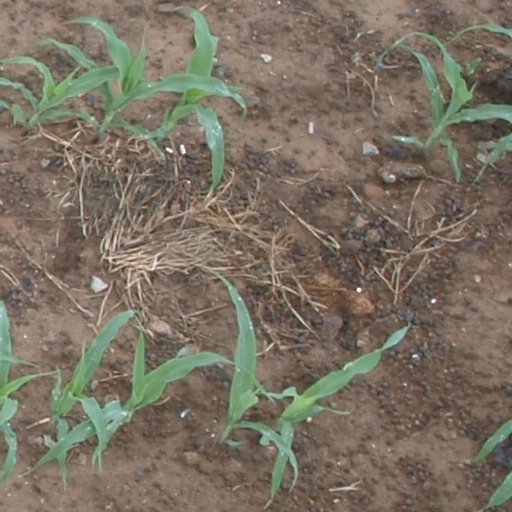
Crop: maize; corn